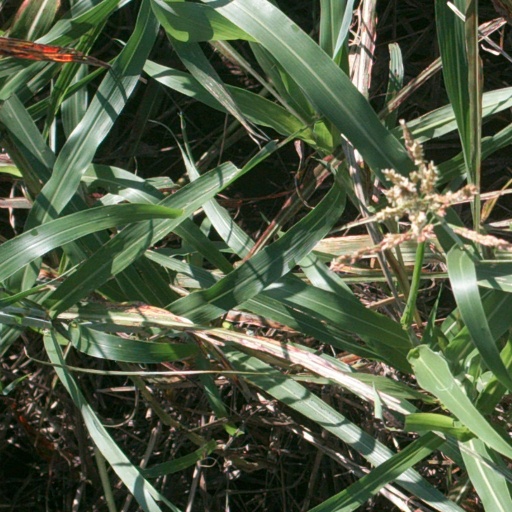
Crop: sorghum